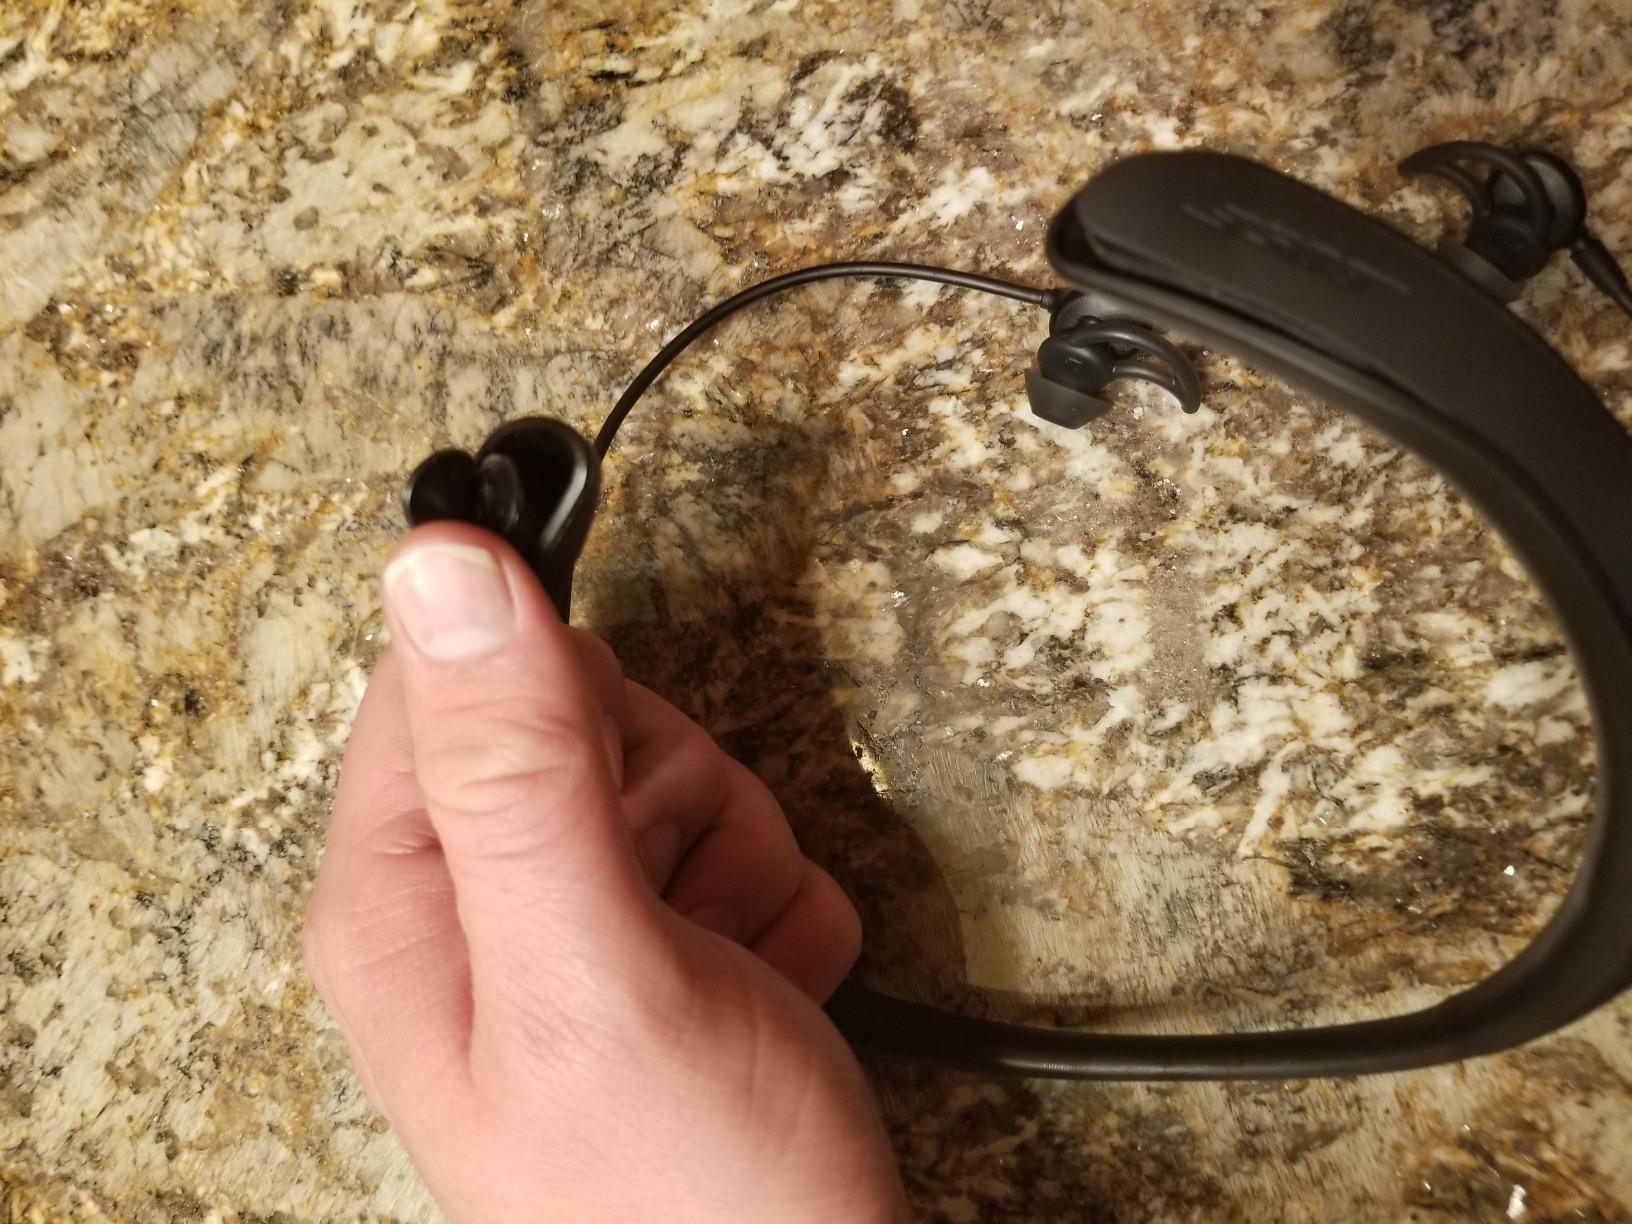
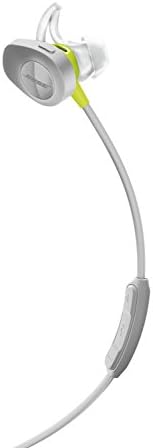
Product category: headphones
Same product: no